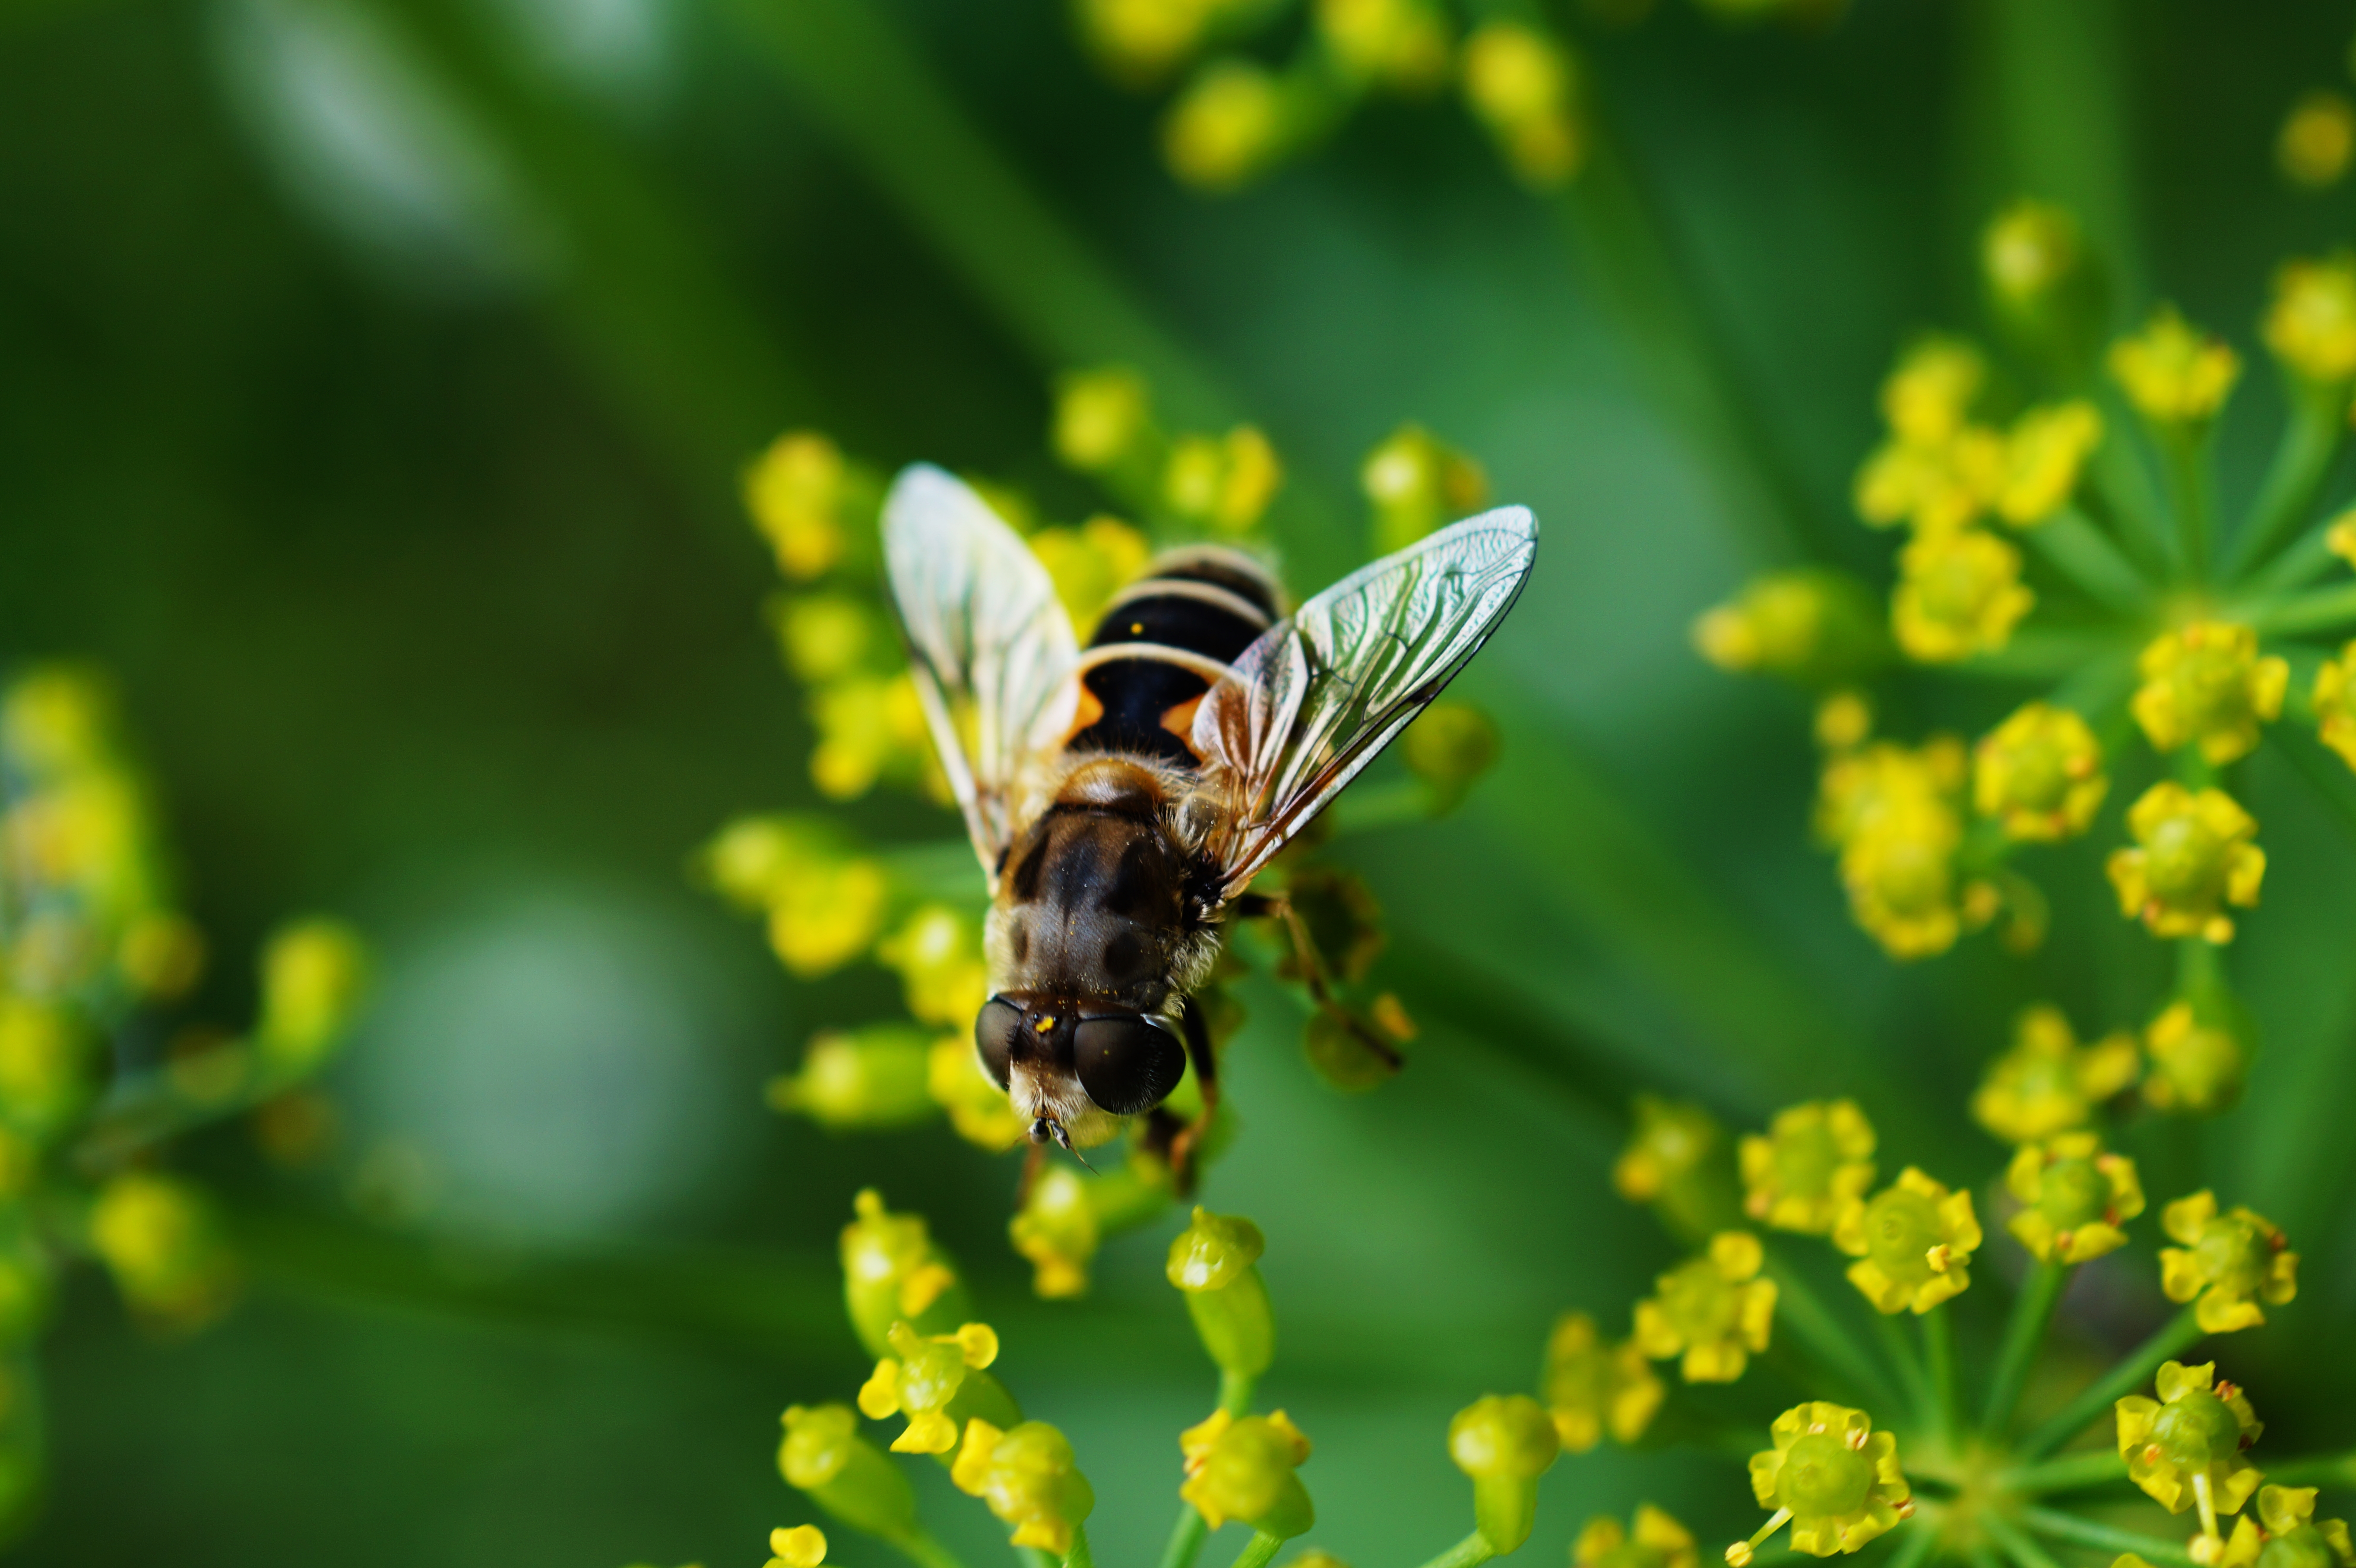
nature, photography, meadow, flower, fly, wildlife, pollen, pollination, green, insect, macro, botany, yellow, flora, fauna, invertebrate, flowers, close up, outdoors, bee, nectar, macro photography, arthropod, honey bee, membrane winged insect